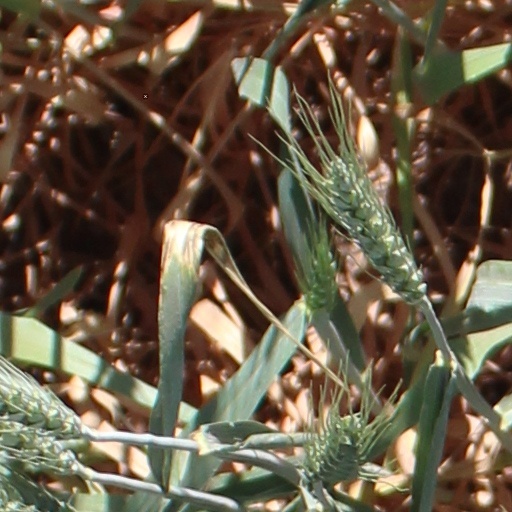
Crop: wheat